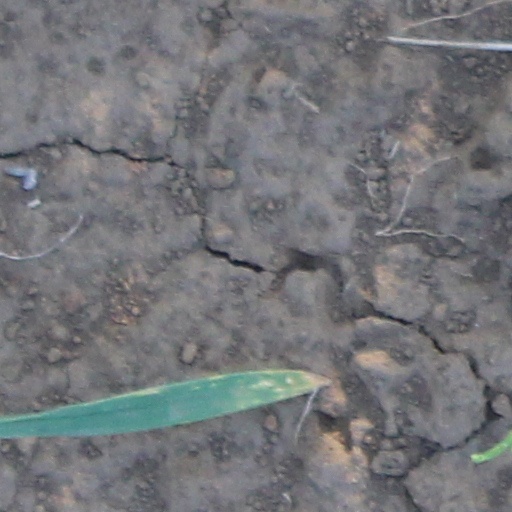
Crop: wheat